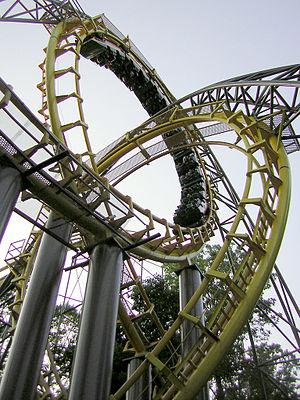
Fantasilandia
Les montagnes russes se composent de nombreux éléments. Ces éléments peuvent être purement techniques ou avoir comme but d'offrir des sensations aux passagers. Les variations de la voie, composée d'un ensemble de bosses ou de figures, développent la sensation de peur et d'excitation. Ces « éléments de parcours » sont aussi appelés thrill elements.
Loch Ness Monster sont des montagnes russes assises du parc Busch Gardens Williamsburg, situé à Williamsburg, en Virginie, aux États-Unis. Ce sont actuellement les seules montagnes russes au monde à posséder des interlocking loops.